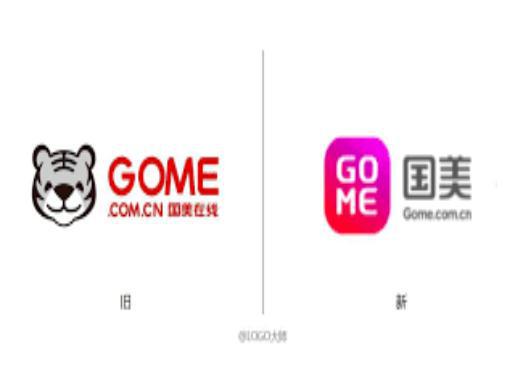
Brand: gome-1
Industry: Electronic